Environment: real
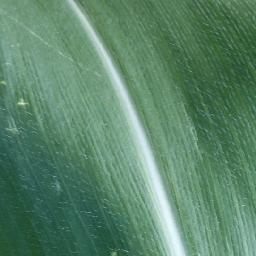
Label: healthy